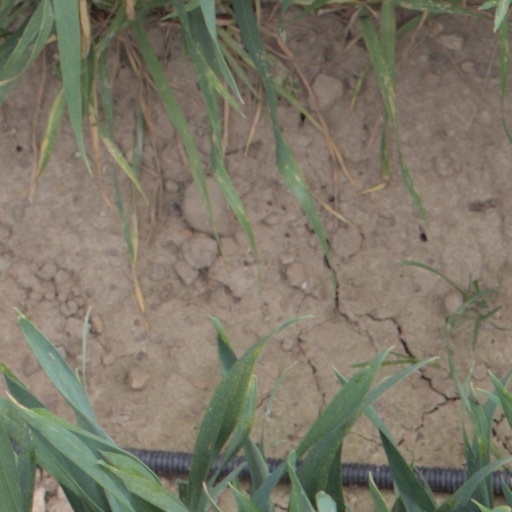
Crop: wheat